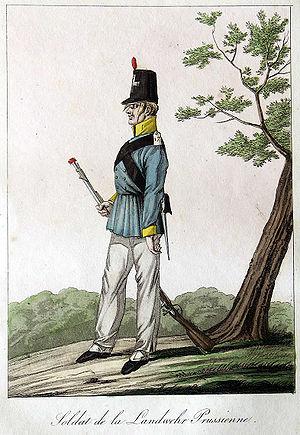
Les milices sont des forces de police ou des forces supplétives de l'armée.
Landwehr, ou Landeswehr, est un terme de langue allemande utilisé pour se référer à certaines armées nationales, ou milices au XIXᵉ siècle et au début du XXᵉ siècle en Europe. En allemand, le mot signifie défense du pays. La Garde nationale mobile est l'équivalence française.